Alix Payen

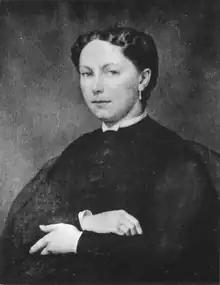
Portrait of Alix Payen by her brother Paul Milliet.

Alix Payen (born Milliet on May 18, 1842, in Le Mans and died on December 24, 1903, in Paris) was a French Communard ambulance driver. She is known for her letters to her family, which were published after her death.